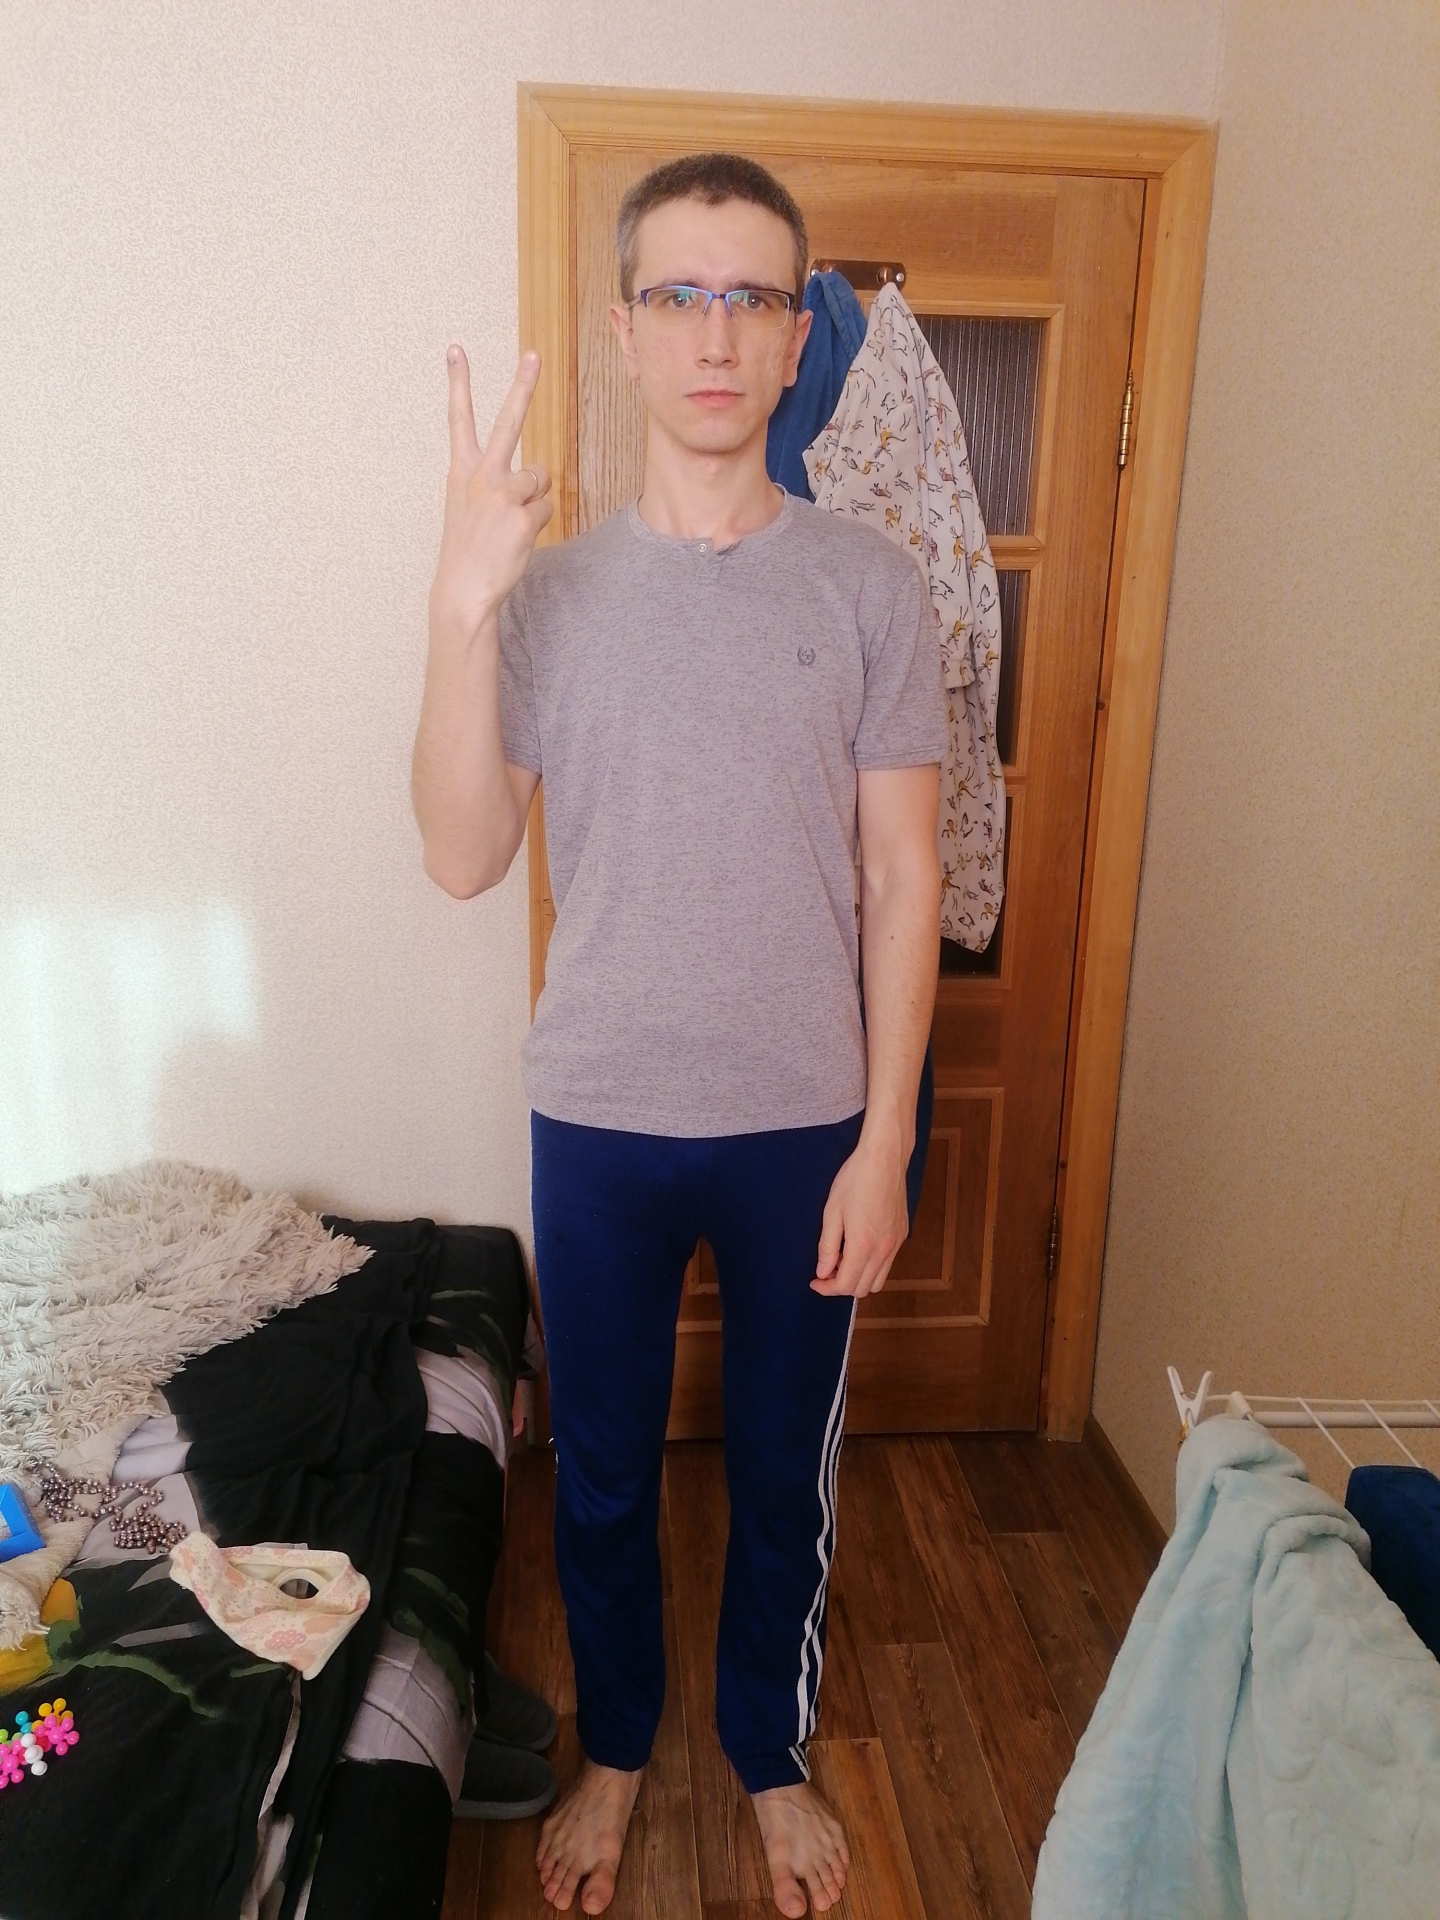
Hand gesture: peace_inverted